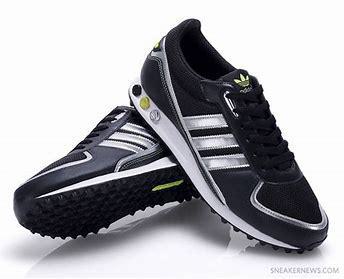
Brand: Adidas
Model: La Ii